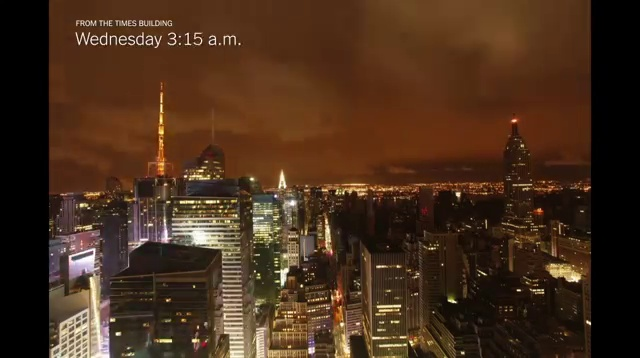
Fire: no
Smoke: no